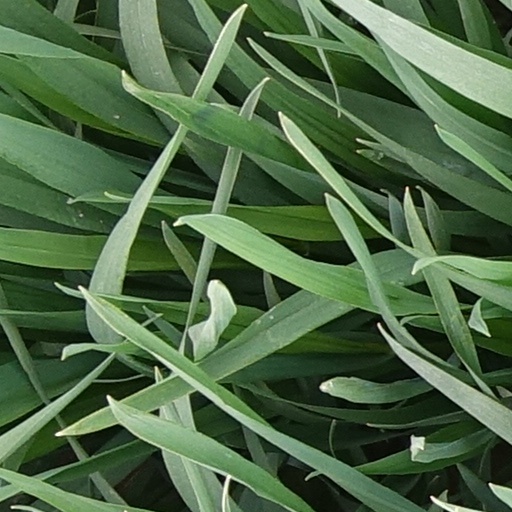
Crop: wheat